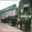
Label: truck